Jurij Zezulkin

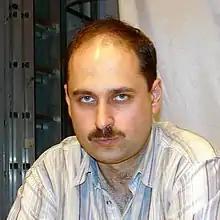
Zezulkin in Barlinek, 2007

Jurij Zezulkin (born 16 August 1971) is a Belarus-born chess grandmaster (1999) who has played for Poland from 2010.